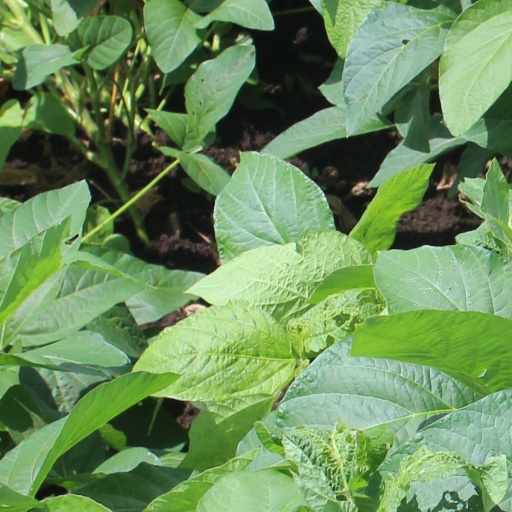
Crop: soybean